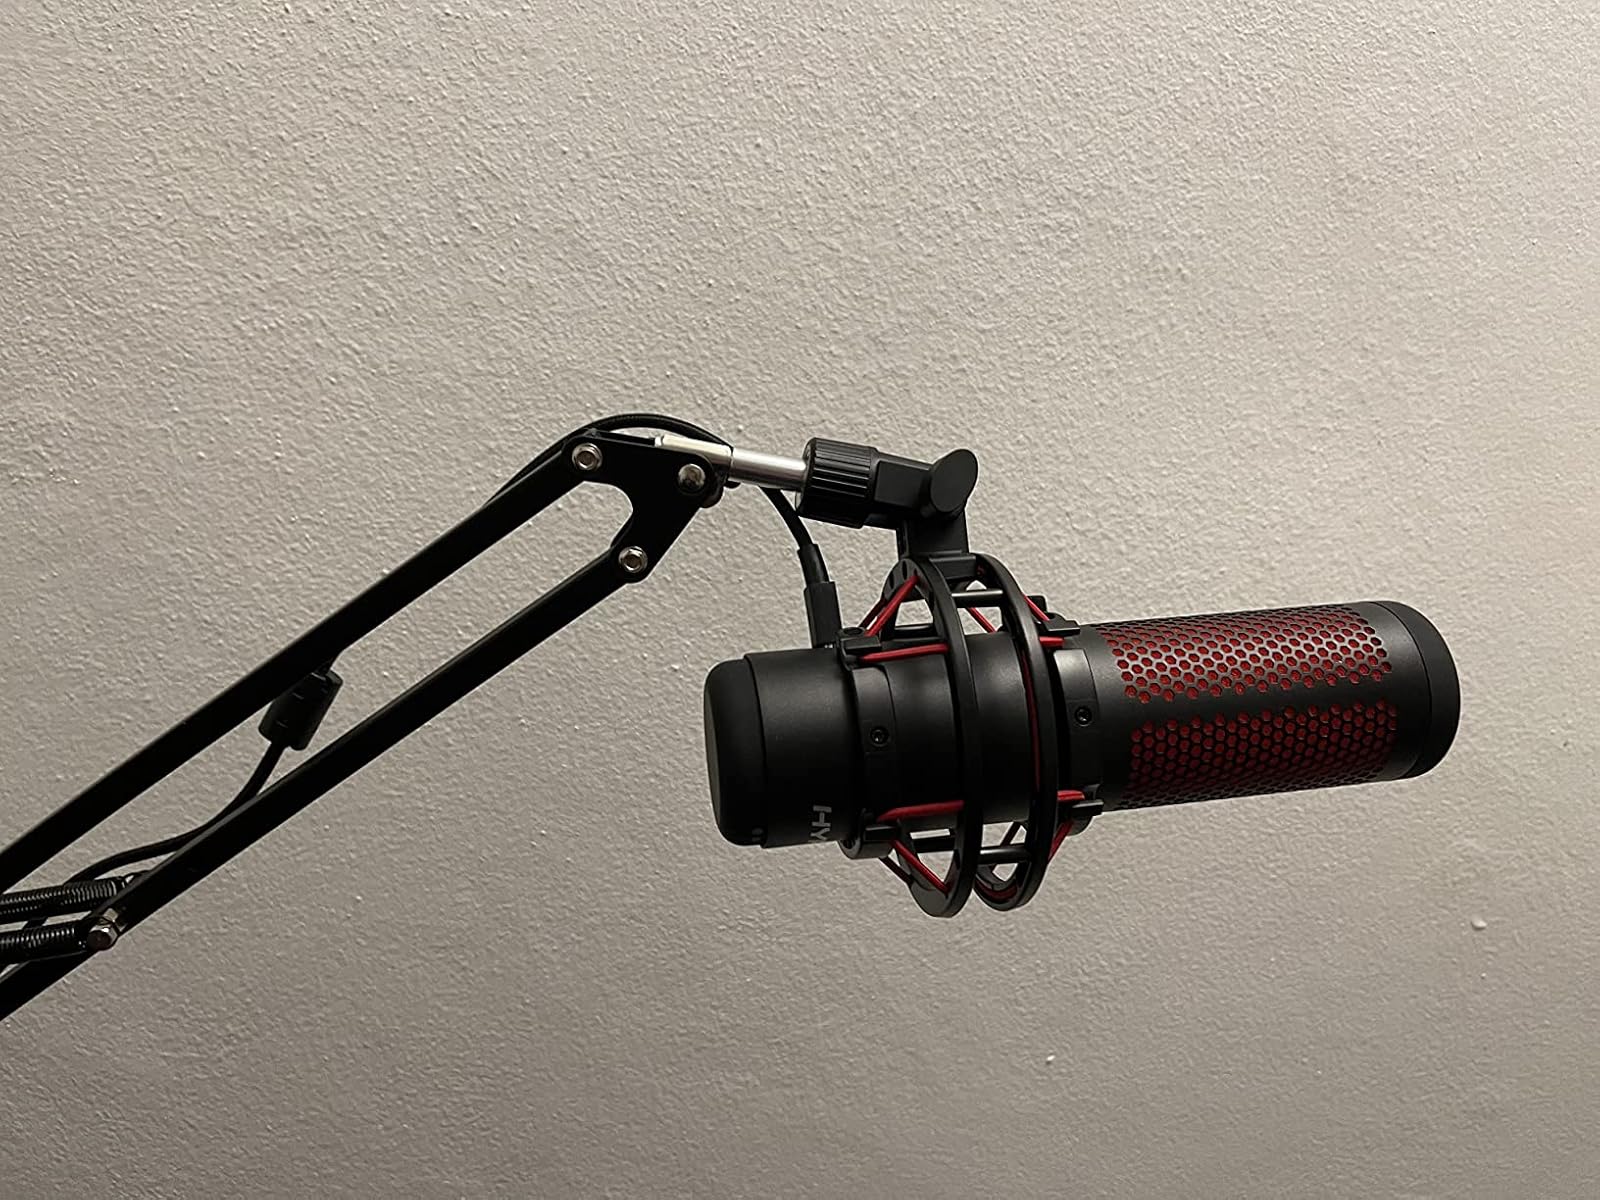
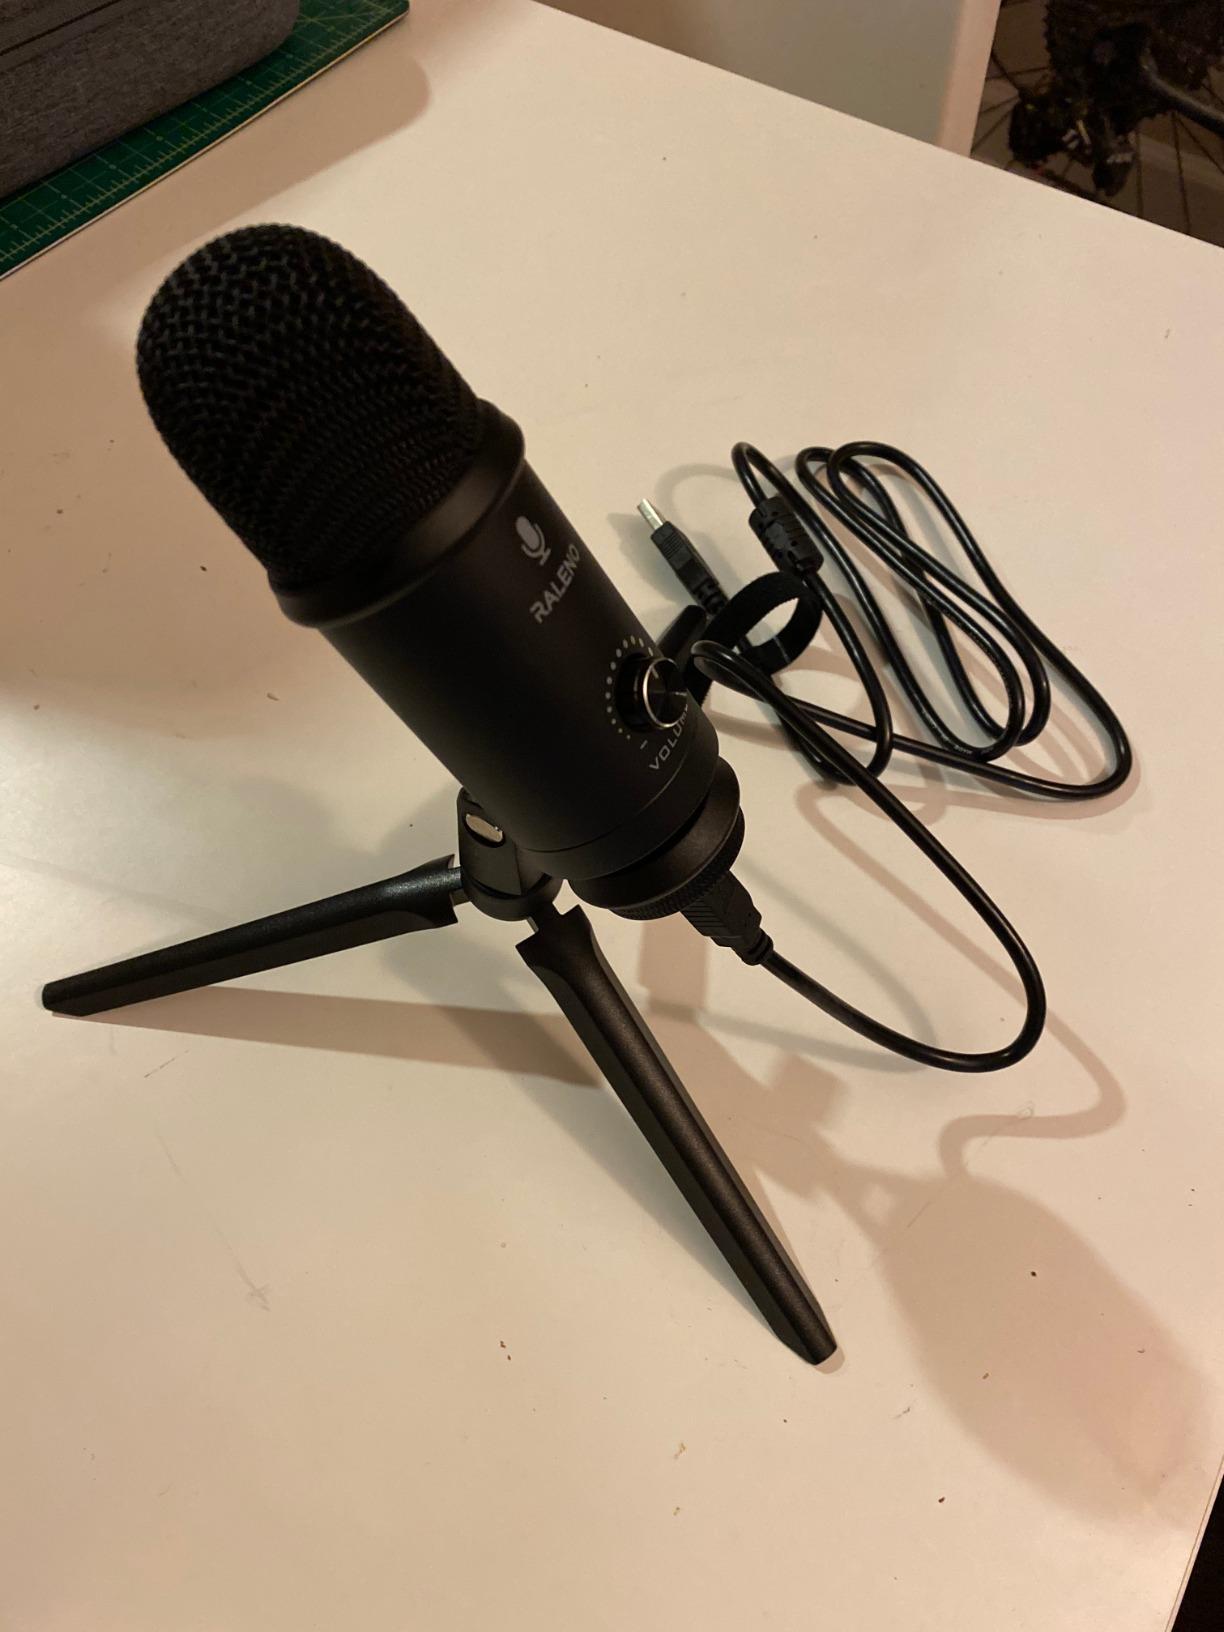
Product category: microphone
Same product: no